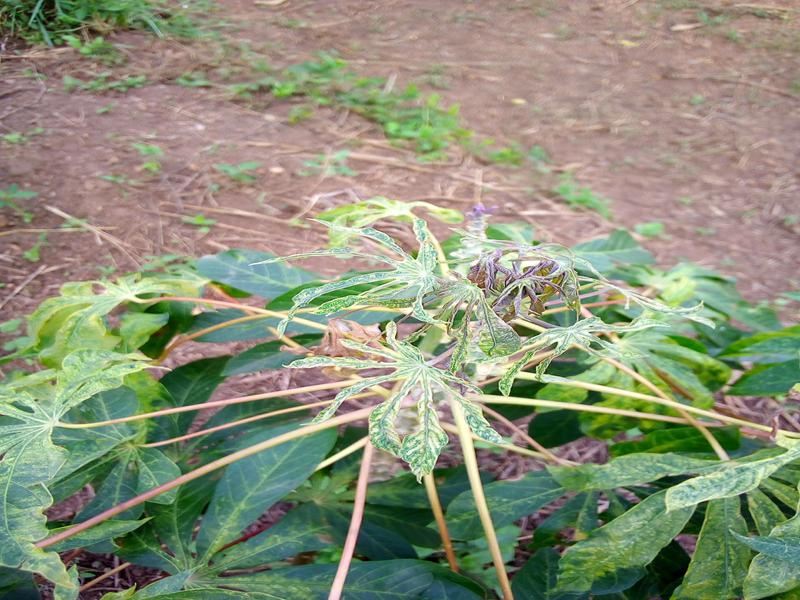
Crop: cassava
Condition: green_mottle